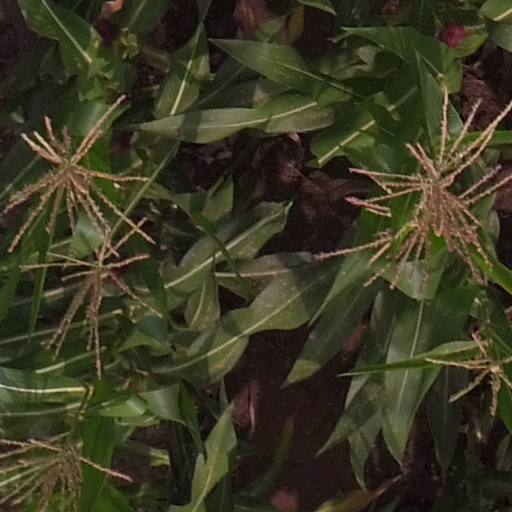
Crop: maize; corn